Henry Wilberforce

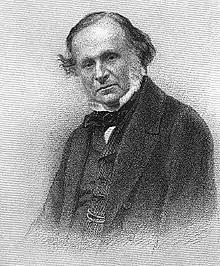

Henry William Wilberforce (22 September 1807 – 23 April 1873) was an English Catholic clergyman, formerly a Tractarian, and thereafter a newspaper proprietor, editor and journalist.